Mariuccia Mandelli

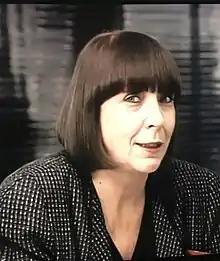
Mandelli in 1989

Mariuccia Mandelli (31 January 1925 – 6 December 2015) was an Italian fashion designer and entrepreneur. Mandelli established her ready-to-wear fashion house, Krizia, in 1954 by bringing suitcases of samples to shops in Milan out of her Fiat 500. "The Guardian" has called her the "godmother of Italian fashion." According to the "New York Times", Mandelli was one of the first female fashion designers to create a popular line of men's wear.